Sky position (RA, Dec in degrees): 344.17, -0.4147
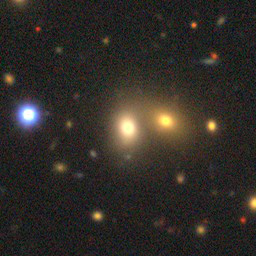
Galaxy morphology: Merging Galaxies